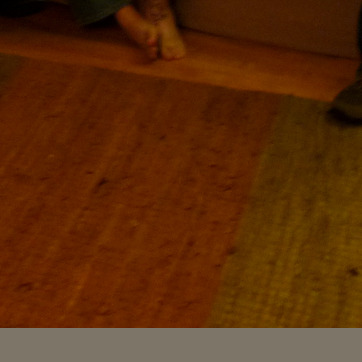
Material: carpet